Apolonka, Silesian Voivodeship

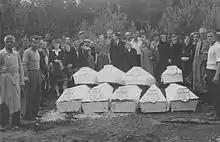
Exhumation of the bodies of the victims of the 1940 German-perpetrated massacre in Apolonka (1946)

During the German occupation (World War II), in June and July 1940, the German police committed three massacres of around 60 Poles from nearby Częstochowa in the village (see "Nazi crimes against the Polish nation"). Among the victims were 20 girl scouts.